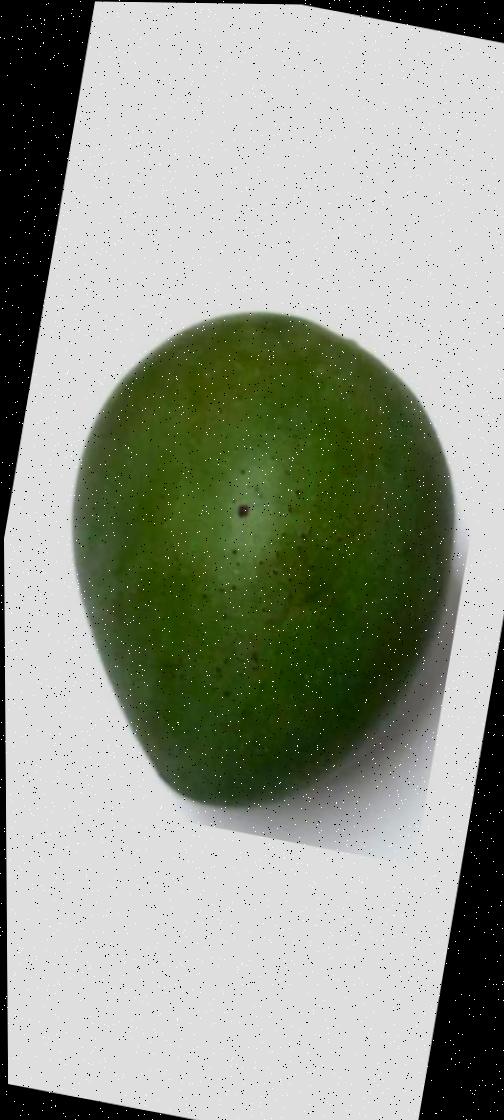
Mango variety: Ashshina Zhinuk